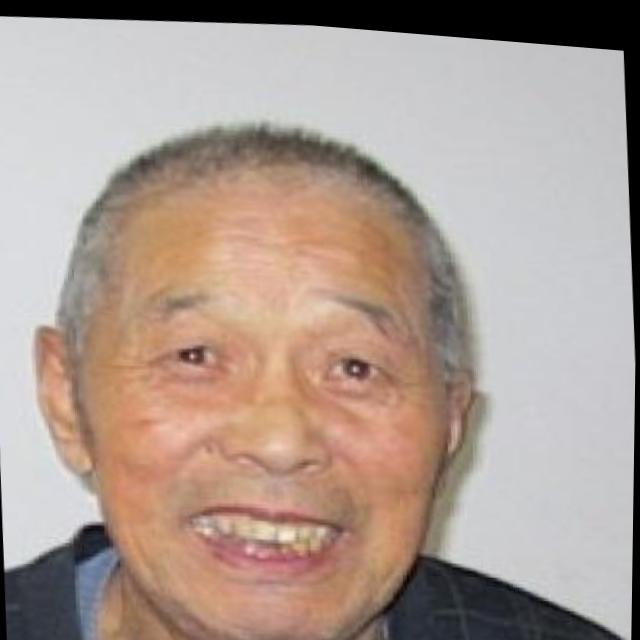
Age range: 65+